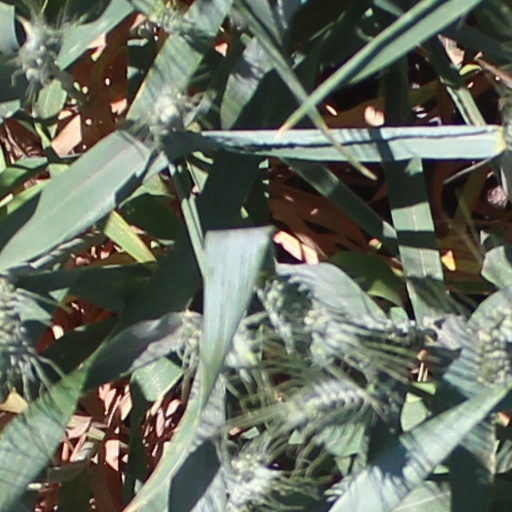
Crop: wheat